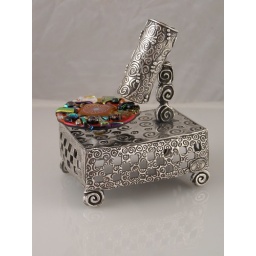
Way Over the Rainbow-A musical Kaleidoscope by Alice Alper-Rein back view fine silver and dichroic glass